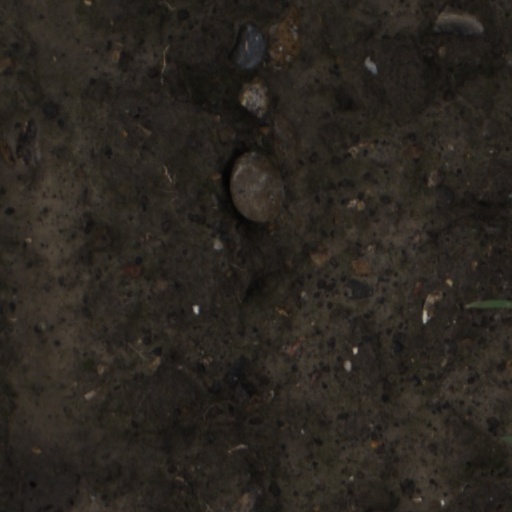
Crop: wheat